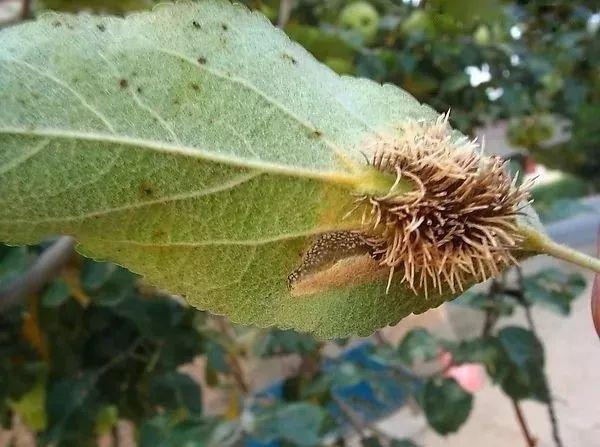
Plant: Apple
Disease: apple rust